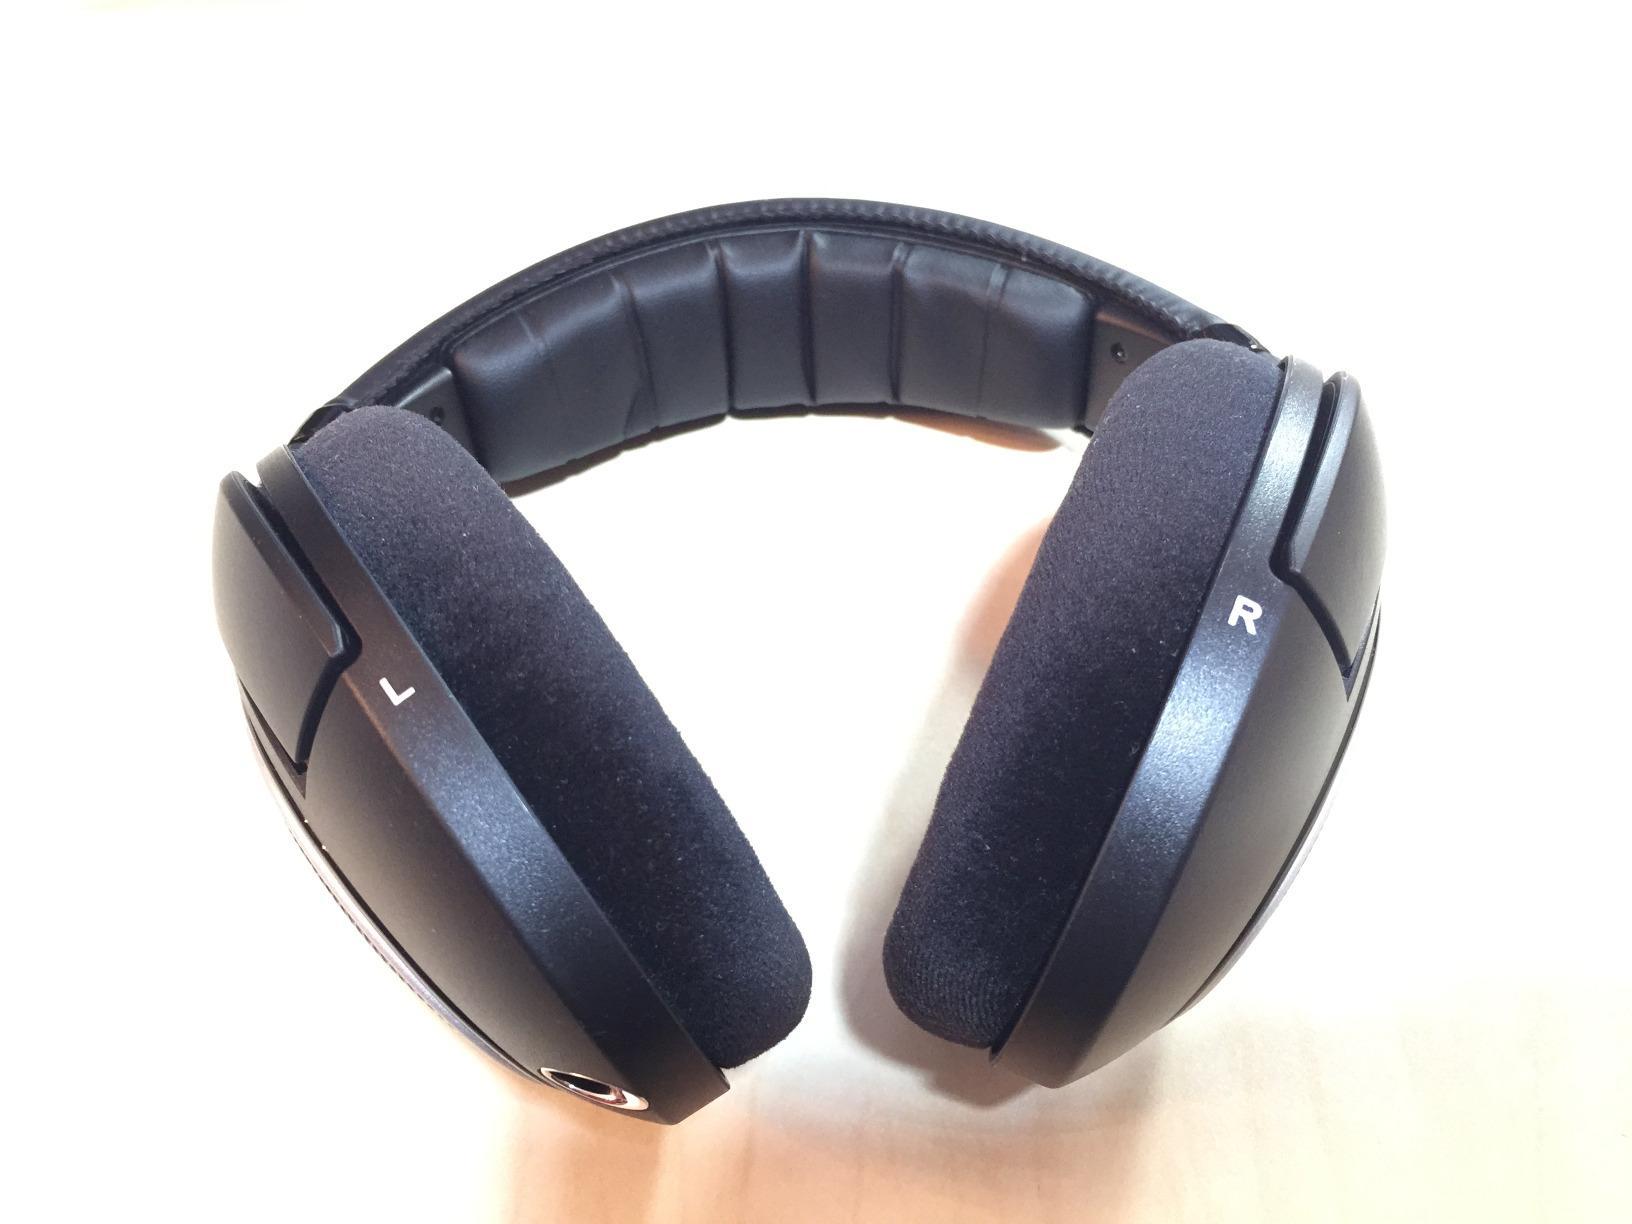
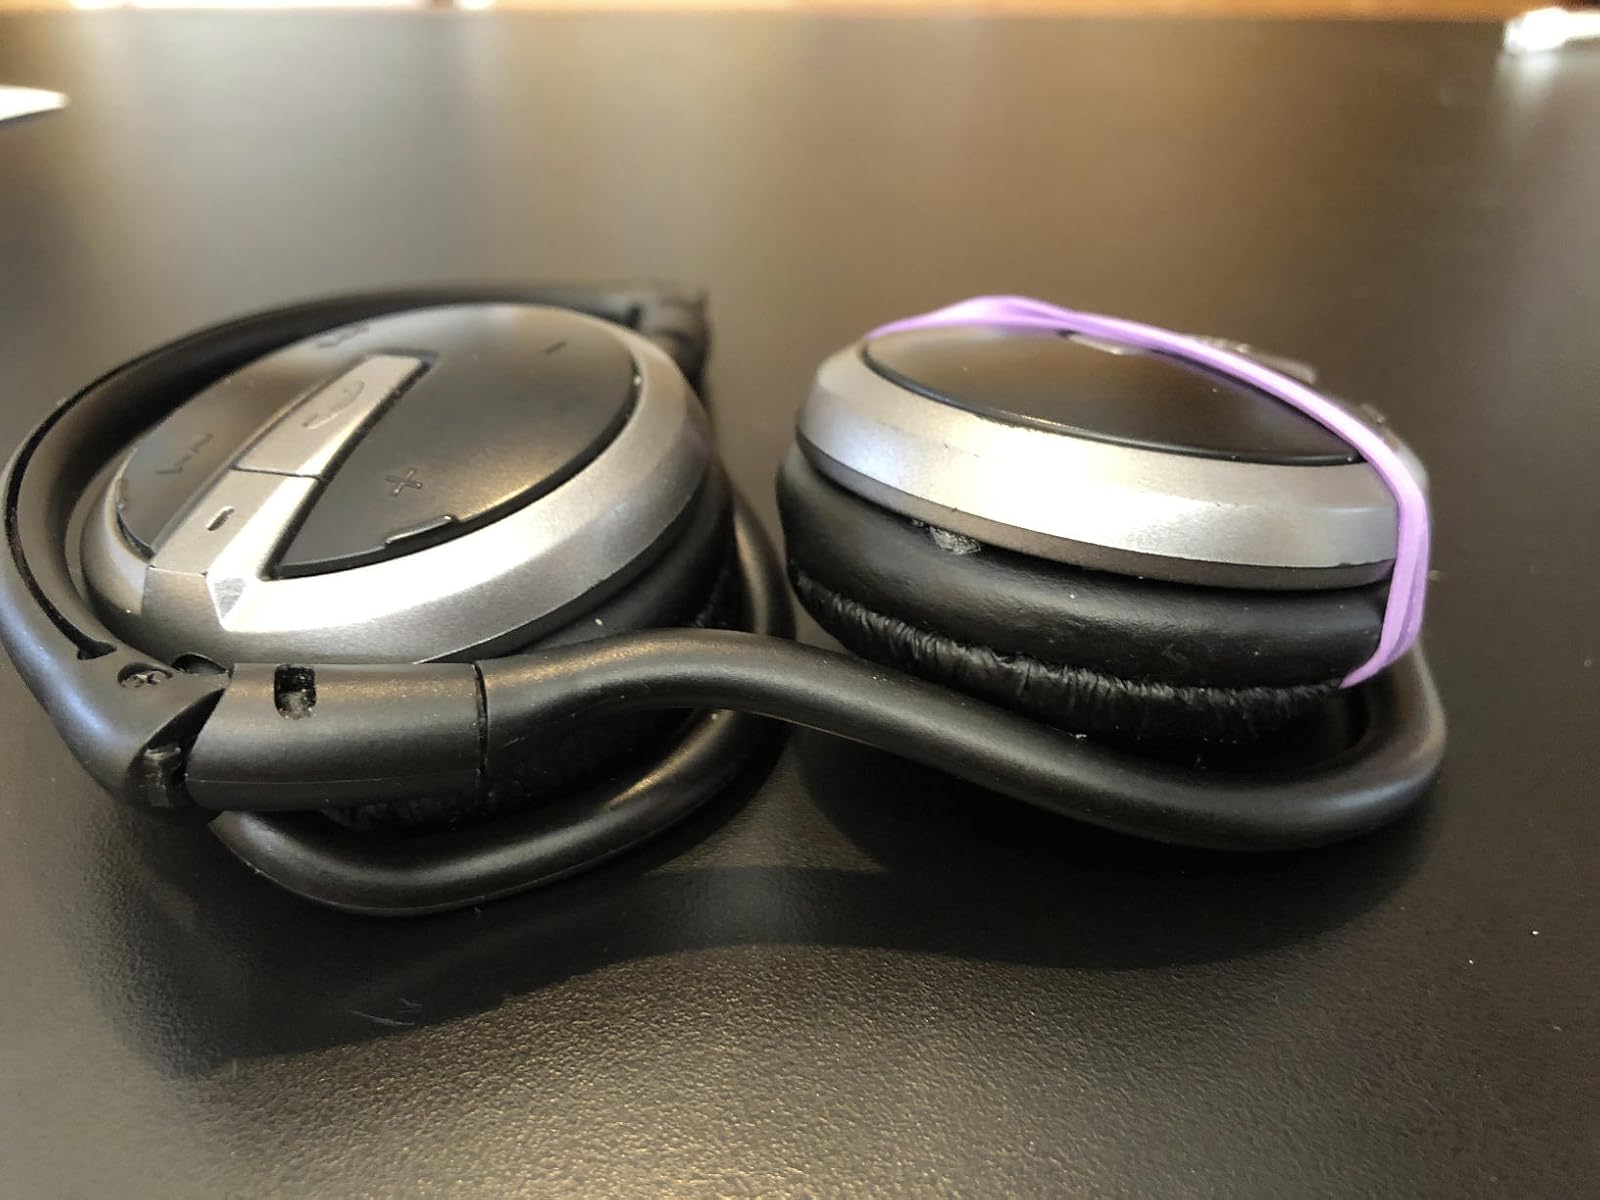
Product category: headphones
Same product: no